Isle of Man Sea Terminal

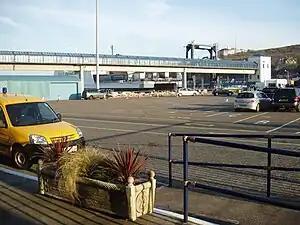
Car marshalling area and passenger footbridge

Only the ground floor space in the terminal building is used for passengers. Upstairs there are offices and the Douglas Harbour Control Unit.